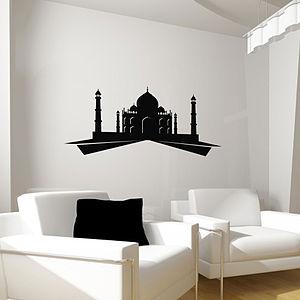
Mise en situation d'un sticker représentant le Taj Mahal